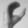
ASL letter: C